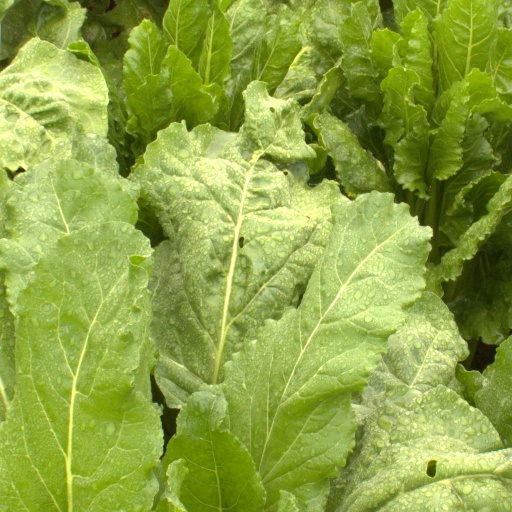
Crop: sugar beet